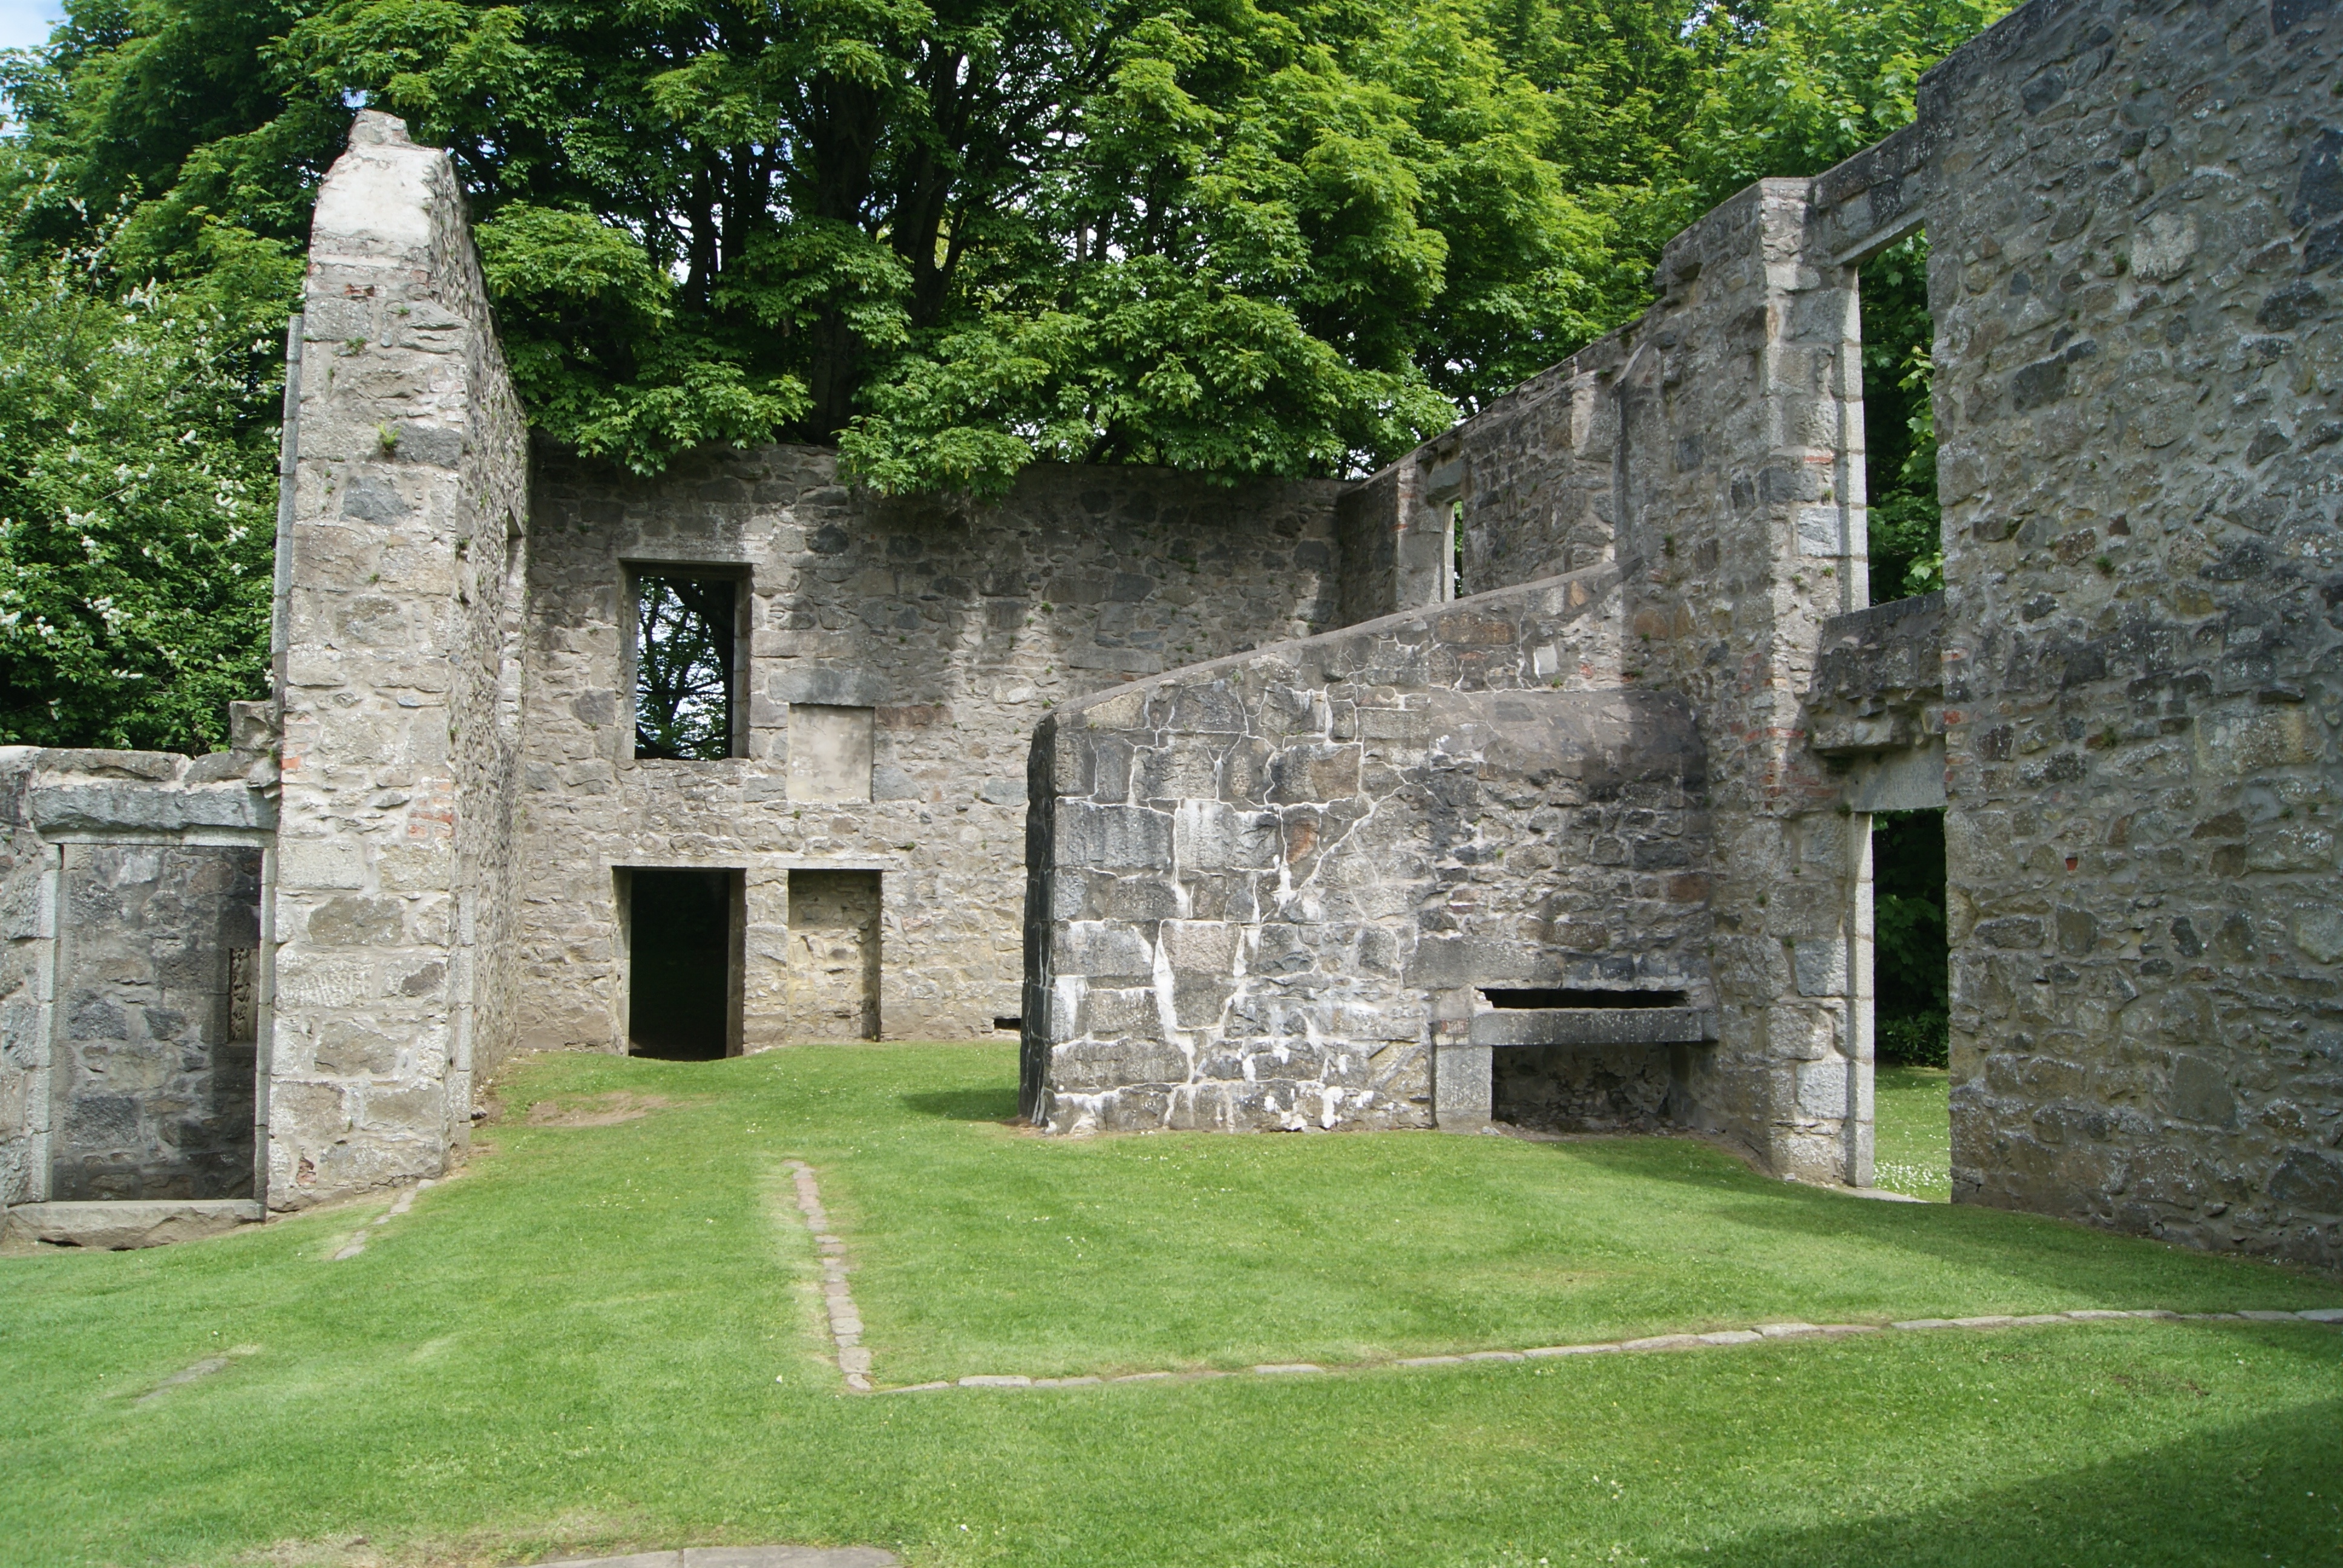
nature, forest, grass, lawn, countryside, mansion, building, chateau, wall, stone, green, castle, property, chapel, concrete, trees, outdoors, ruins, monastery, abbey, estate, archaeological site